Southern Netherlands

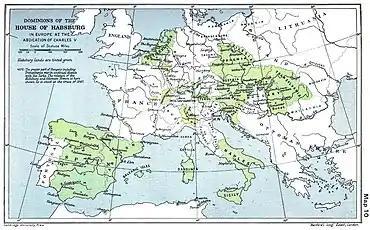
A map of the dominion of the Habsburgs following the Battle of Mühlberg (1547) as depicted in "The Cambridge Modern History Atlas" (1912); Habsburg lands are shaded green. From 1556 the dynasty's lands in the Low Countries, the east of France, Italy, Sardinia, and Sicily were retained by the Spanish Habsburgs.

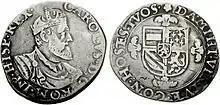
Silver florin of Emperor Charles V with the coat of arms of the House of Burgundy (Low Countries, etc.) c. 1553.

As they were very wealthy, the Netherlands in general were an important territory of the Habsburg crown which also ruled Spain and Austria among other places. But unlike the other Habsburg dominions, they were led by a merchant class. It was the merchant economy which made them wealthy, and the Habsburg attempts at increasing taxation to finance their wars was a major factor in the population’s (merchants') efforts to defend their privileges. This, added to resistance to penal laws enforced by the Habsburg monarchy that made heresy a capital crime, led to a general rebellion of the Netherlands against Habsburg rule towards 1570 (protests and hostilities started the Eighty Years' War –1568). Although the northern seven provinces, led by Holland and Zeeland, established their independence as the United Provinces after 1581, the ten southern Netherlands were reconquered by the Spanish general Alexander Farnese, Duke of Parma. Liège, Stavelot-Malmédy and Bouillon maintained their independence.